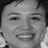
Emotion: happy